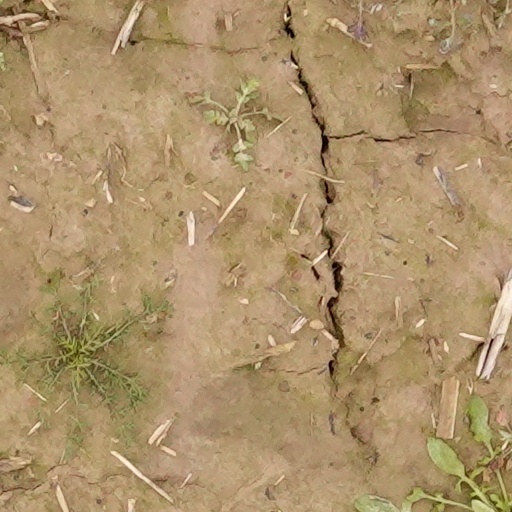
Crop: wheat